The Dead Hate the Living!

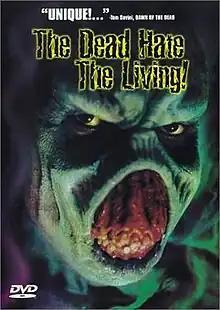
DVD cover

The Dead Hate the Living! is a 2000 low budget zombie film written and directed by Dave Parker and produced by Full Moon Entertainment. The film is dedicated to producer Kirk Edward Hansen, who died on December 18, 1999.